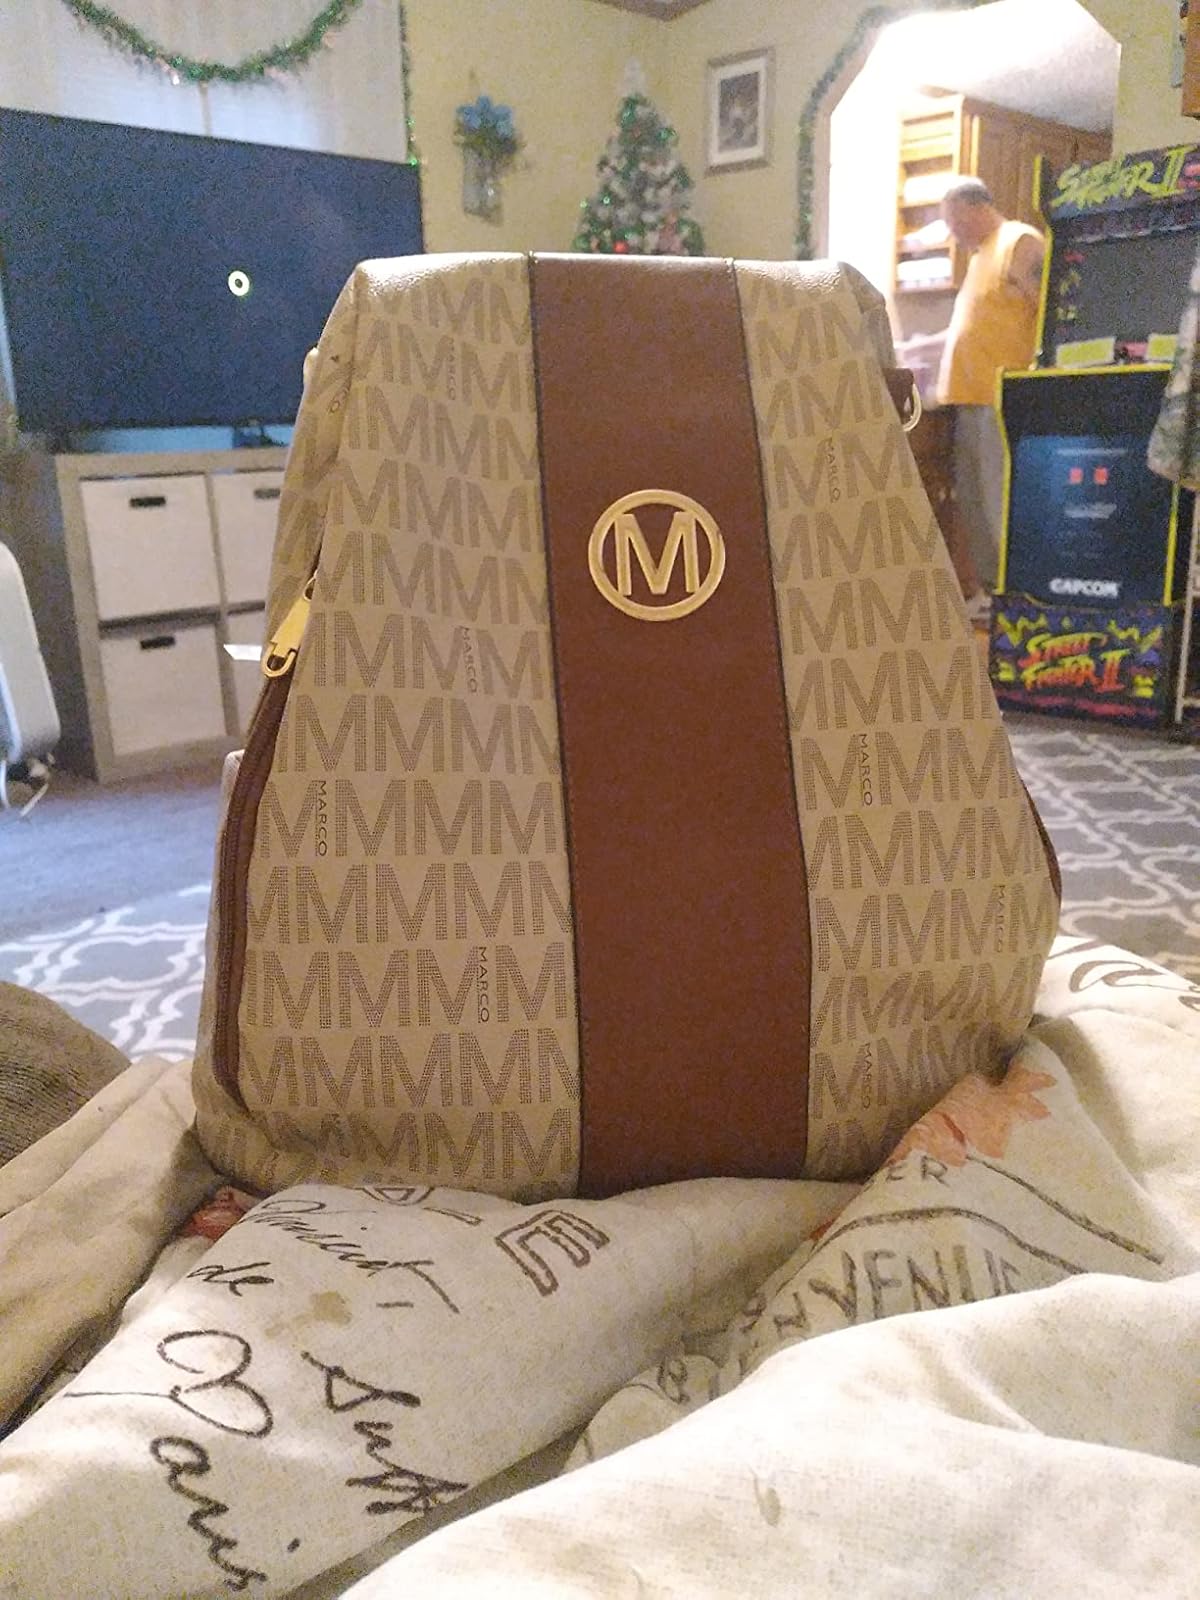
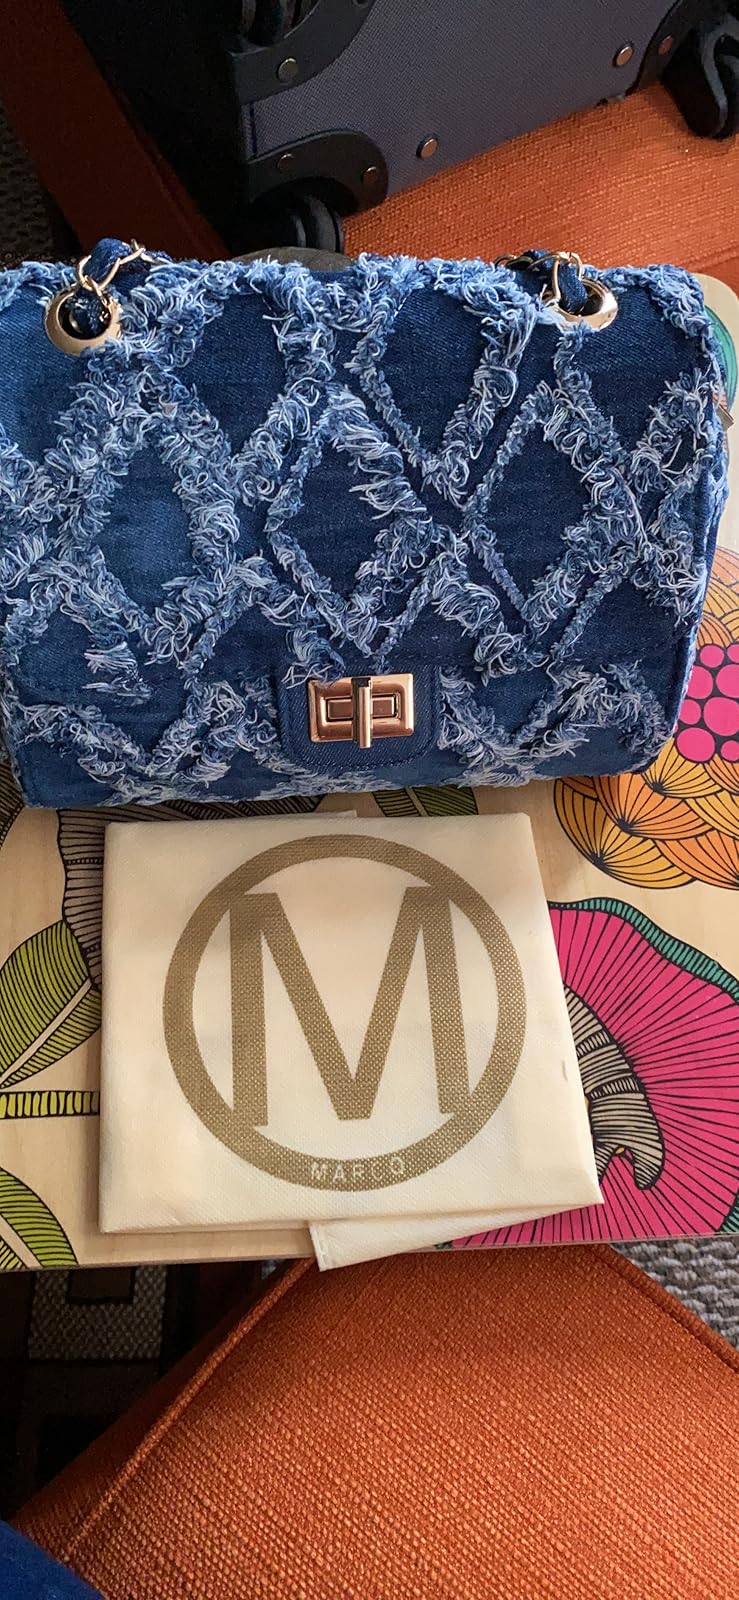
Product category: accessories_handbag
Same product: no